Eusebio Kino

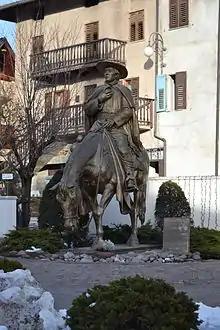
Equestrian statue of Father Kino in his birthplace of Segno, Northern Italy

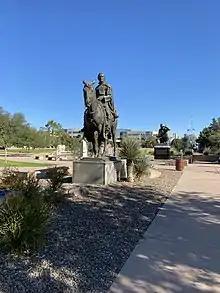
Equestrian statue of Father Kino in front of the Arizona State Capitol in Phoenix, Arizona

Kino has been honored both in Mexico and the United States, with various towns, streets, schools, monuments, and geographic features named after him. The copper silicate mineral Kinoite is named in his honor. In 1863, Hans Hermann Behr named the Quino checkerspot, a butterfly, for him. In 1965, a statue of Kino sculpted by artist Susanne Silvercruys was donated to the United States Capitol's National Statuary Hall collection, one of two statues representing Arizona. A copy of this statue has been in place in front of the Arizona History Museum in Tucson, Arizona since the 1970s. Another statue (sculpted by artist Julian Martinez Soto) of him stands above Kino Parkway, a major thoroughfare in Tucson. An equestrian statue featuring Kino, donated in 1967 by the Mexican state of Sonora, stands in Wesley Bolin Memorial Plaza across from the Arizona State Capitol in Phoenix. A time capsule is encapsuled in the base. Another equestrian statue also sculpted by artist Julian Martinez Soto stands next to the Cathedral in the city of Hermosillo, Sonora, México. The towns of Bahía Kino, and Magdalena de Kino in Sonora and Ejido Padre Kino in Baja California are named in his honor. A park with a statue of Kino resides in the city of Nogales, AZ. The largest statue of Kino is located along the US–Mexico border in Tijuana, Baja California. Also a wine is named after him (Padre Kino), produced by Pernod Ricard Mexico in Hermosillo, Sonora. In 2009, Mexican and American Jesuit provinces and Catholic dioceses, the Jesuit Refugee Service, and the Missionary Sisters of the Eucharist, founded the Kino Border Initiative, a binational migrant service and advocacy organization in Nogales, Arizona and Nogales, Sonora named in his honor. A monument to Kino was erected in 2015 in the garden of Piazza Dante, just outside the historic center of Trento, Italy. In 1963, he was inducted into the Hall of Great Westerners of the National Cowboy & Western Heritage Museum.